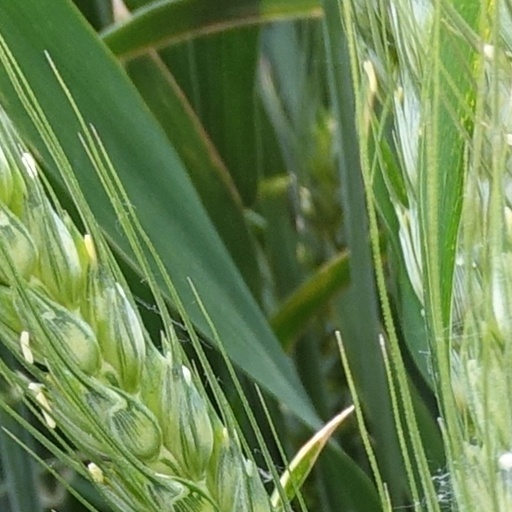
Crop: wheat